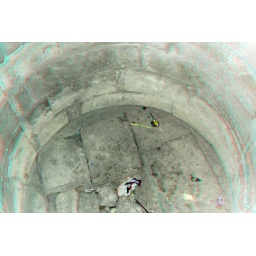
Dover Castle in anaglyph 3D stereo red cyan glasses to view